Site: brandenburg
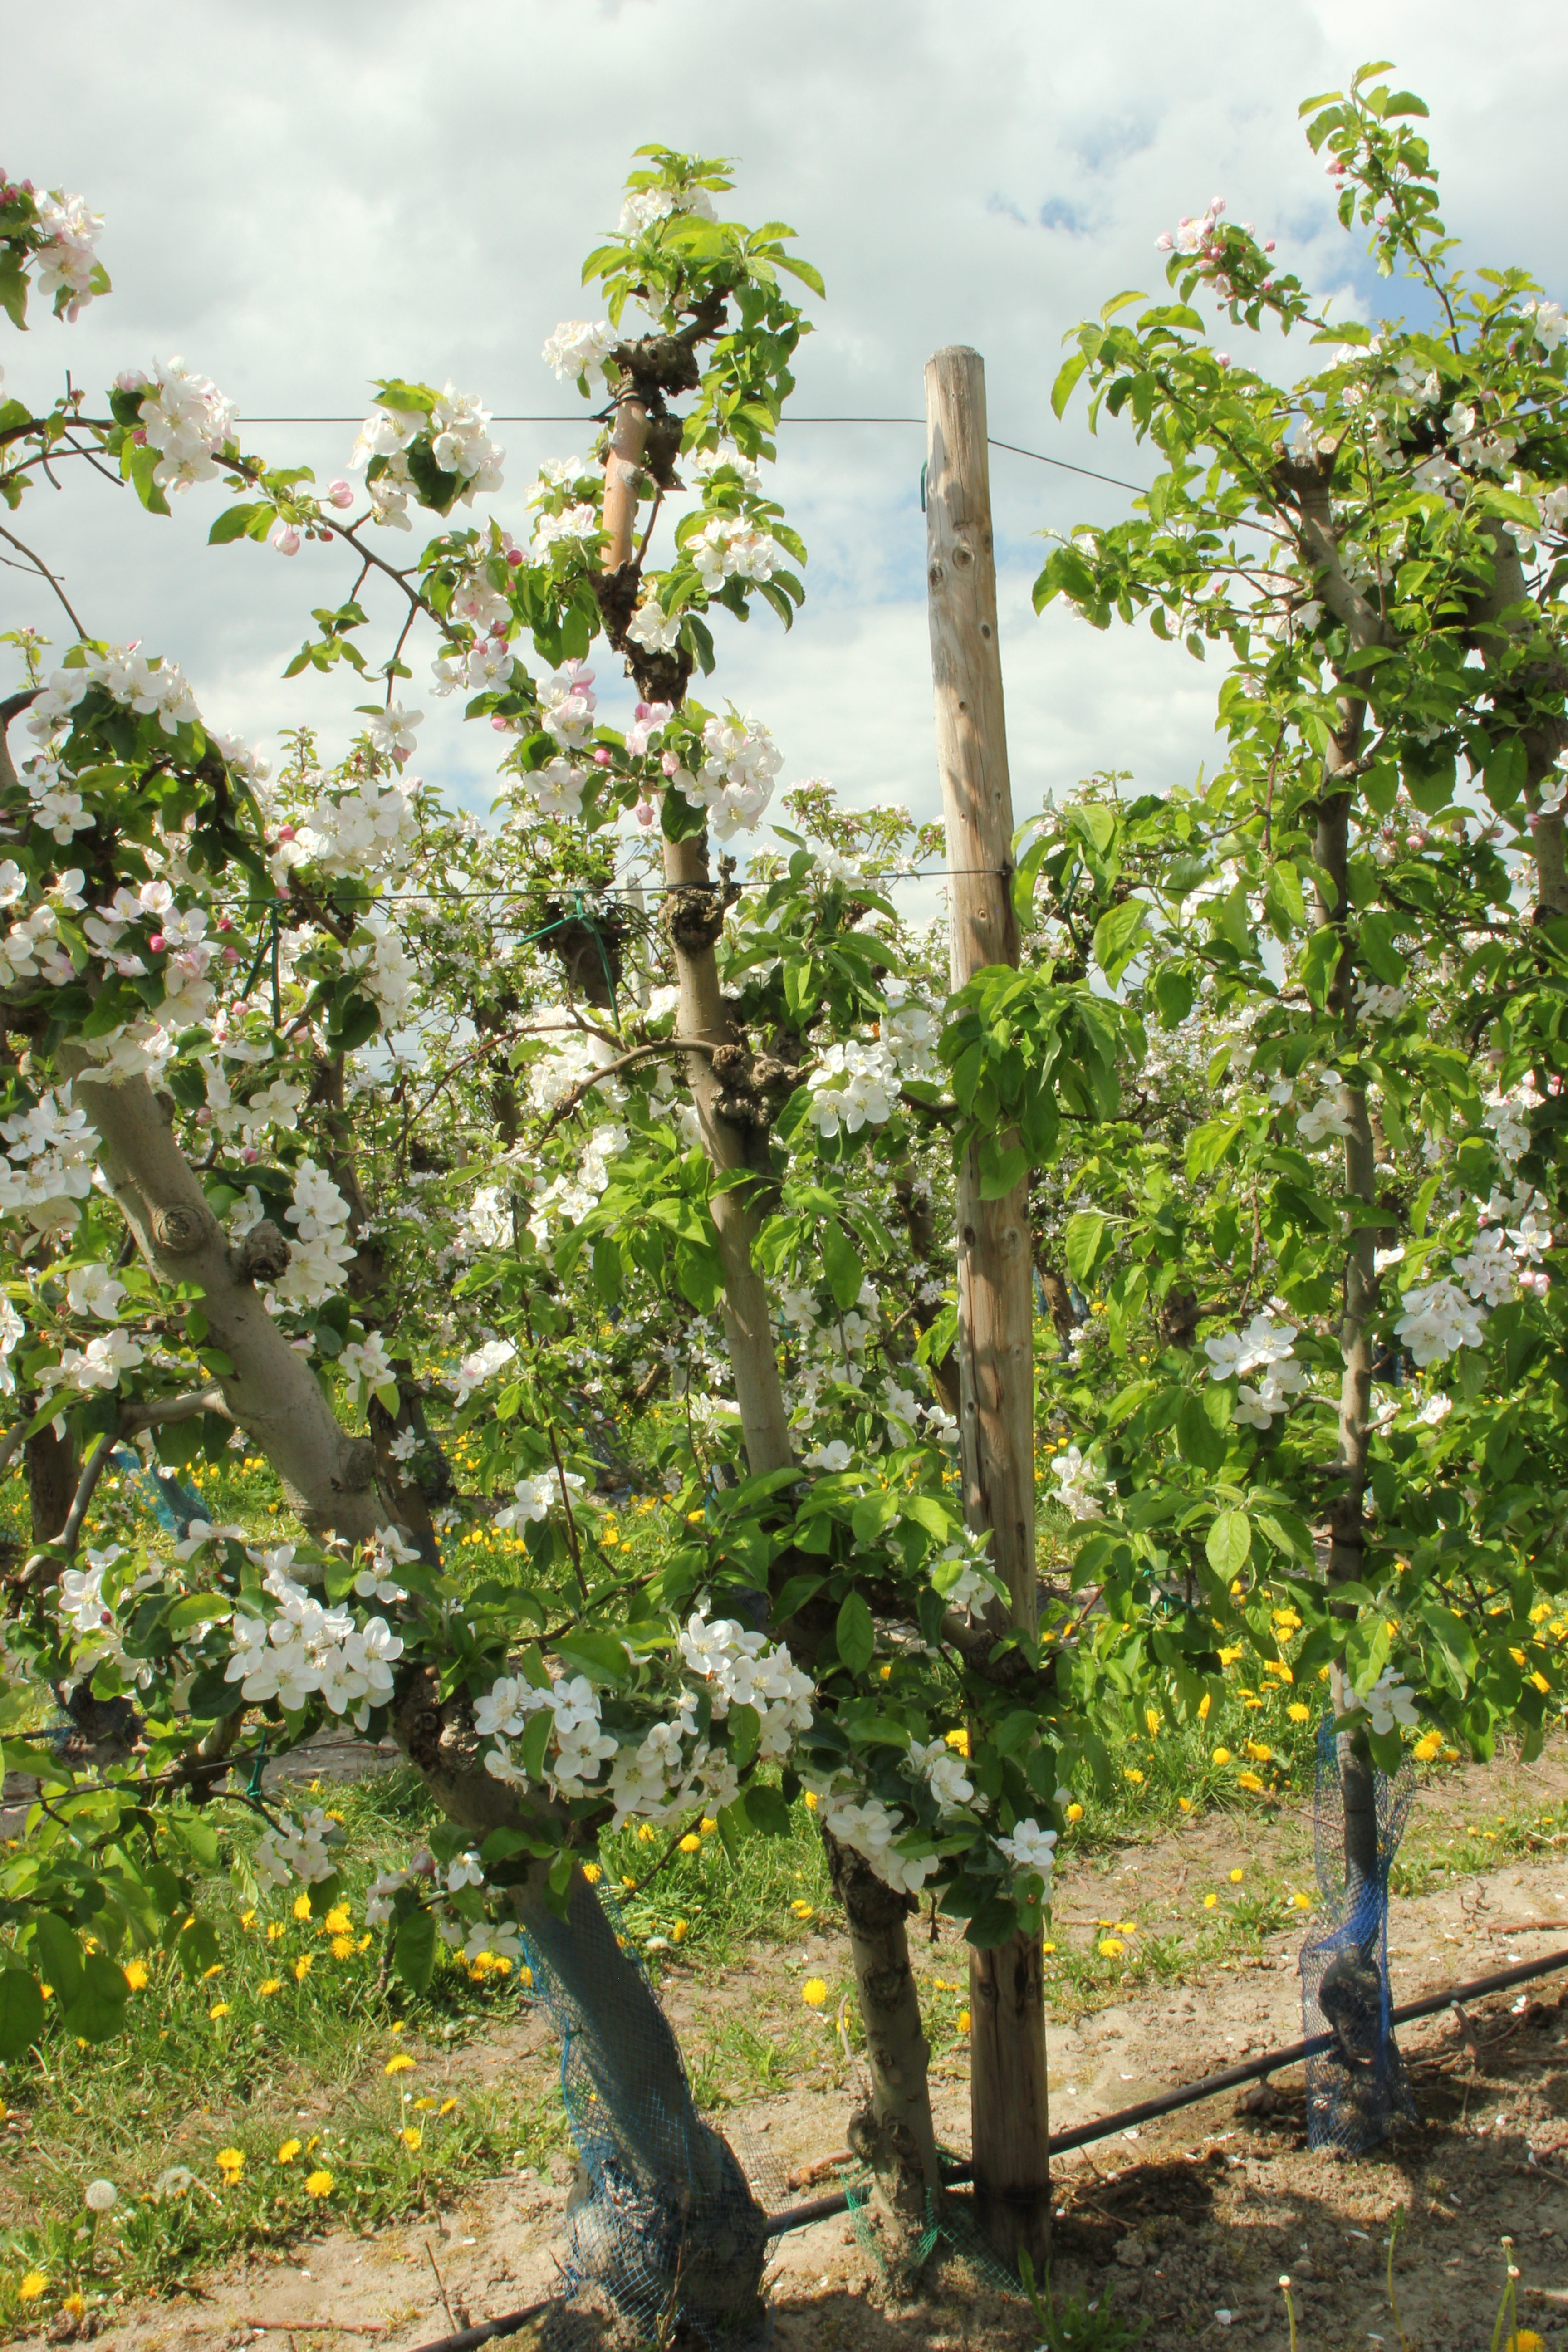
Growth stage (BBCH 65): Flowering